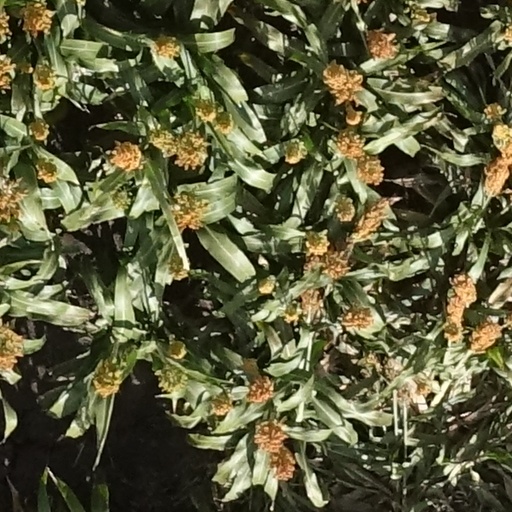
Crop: sorghum